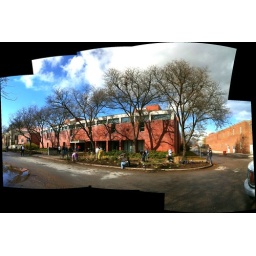
Students planting new herbaceous beds in front of the SEDRD building (former Landscape Architecture Building) at the University of Guelph.